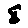
Label: 8